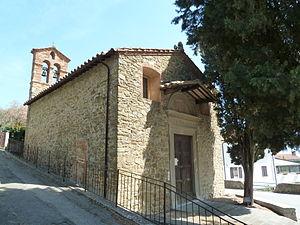
Eglise musée santa Maria Annunziata- Fontignano- Ombrie-Italie
L'église Santa Maria Annunziata de Fontignano ou Oratorio de l'Annunziata ou encore Chiesa Museo dell'Annunziata est une église-musée située dans la frazione Fontignano proche du lac Trasimène de la ville de Pérouse.